James Anson Otho Brooke

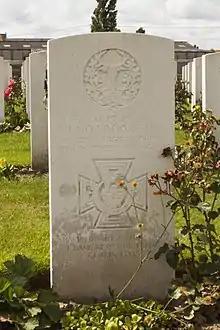
Captain Brooke's grave in Zantvoorde British Cemetery, Zonnebeke, Belgium

Captain Brooke's remains were interred at Zantvoorde British Cemetery (CWGC), Zonnebeke, Belgium (near Ypres). His name also appears on the family grave at Springbank Cemetery, Aberdeen.